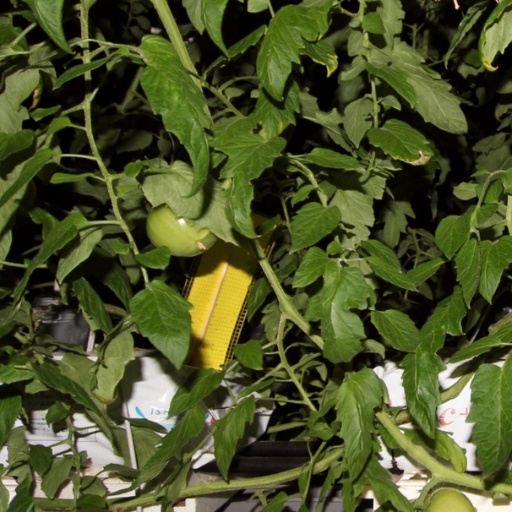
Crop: tomato